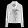
Label: Coat